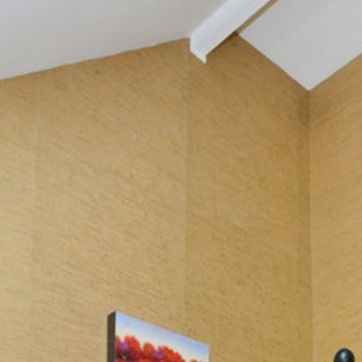
Material: wallpaper